The Incredible Hulk Coaster

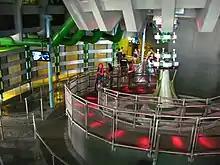
Overhead view of Hulk's themed queue prior to refurbishment

In the original version, the queue began with the science laboratory of Dr. Bruce Banner with many televisions showing a cartoon about the story of Hulk, featuring appearances from Bruce, General Thunderbolt Ross, Betty Ross Banner, and the Rhino. Bruce tried to find a way to reverse the effects of gamma mutation, which the guests were about to take part in. While walking through the lab they encountered items including the generator, the gamma core and the towers of power. Guests waiting in line were also able to see the roller coaster through large holes in the walls as well as listen to the ride as it did a number of passes.